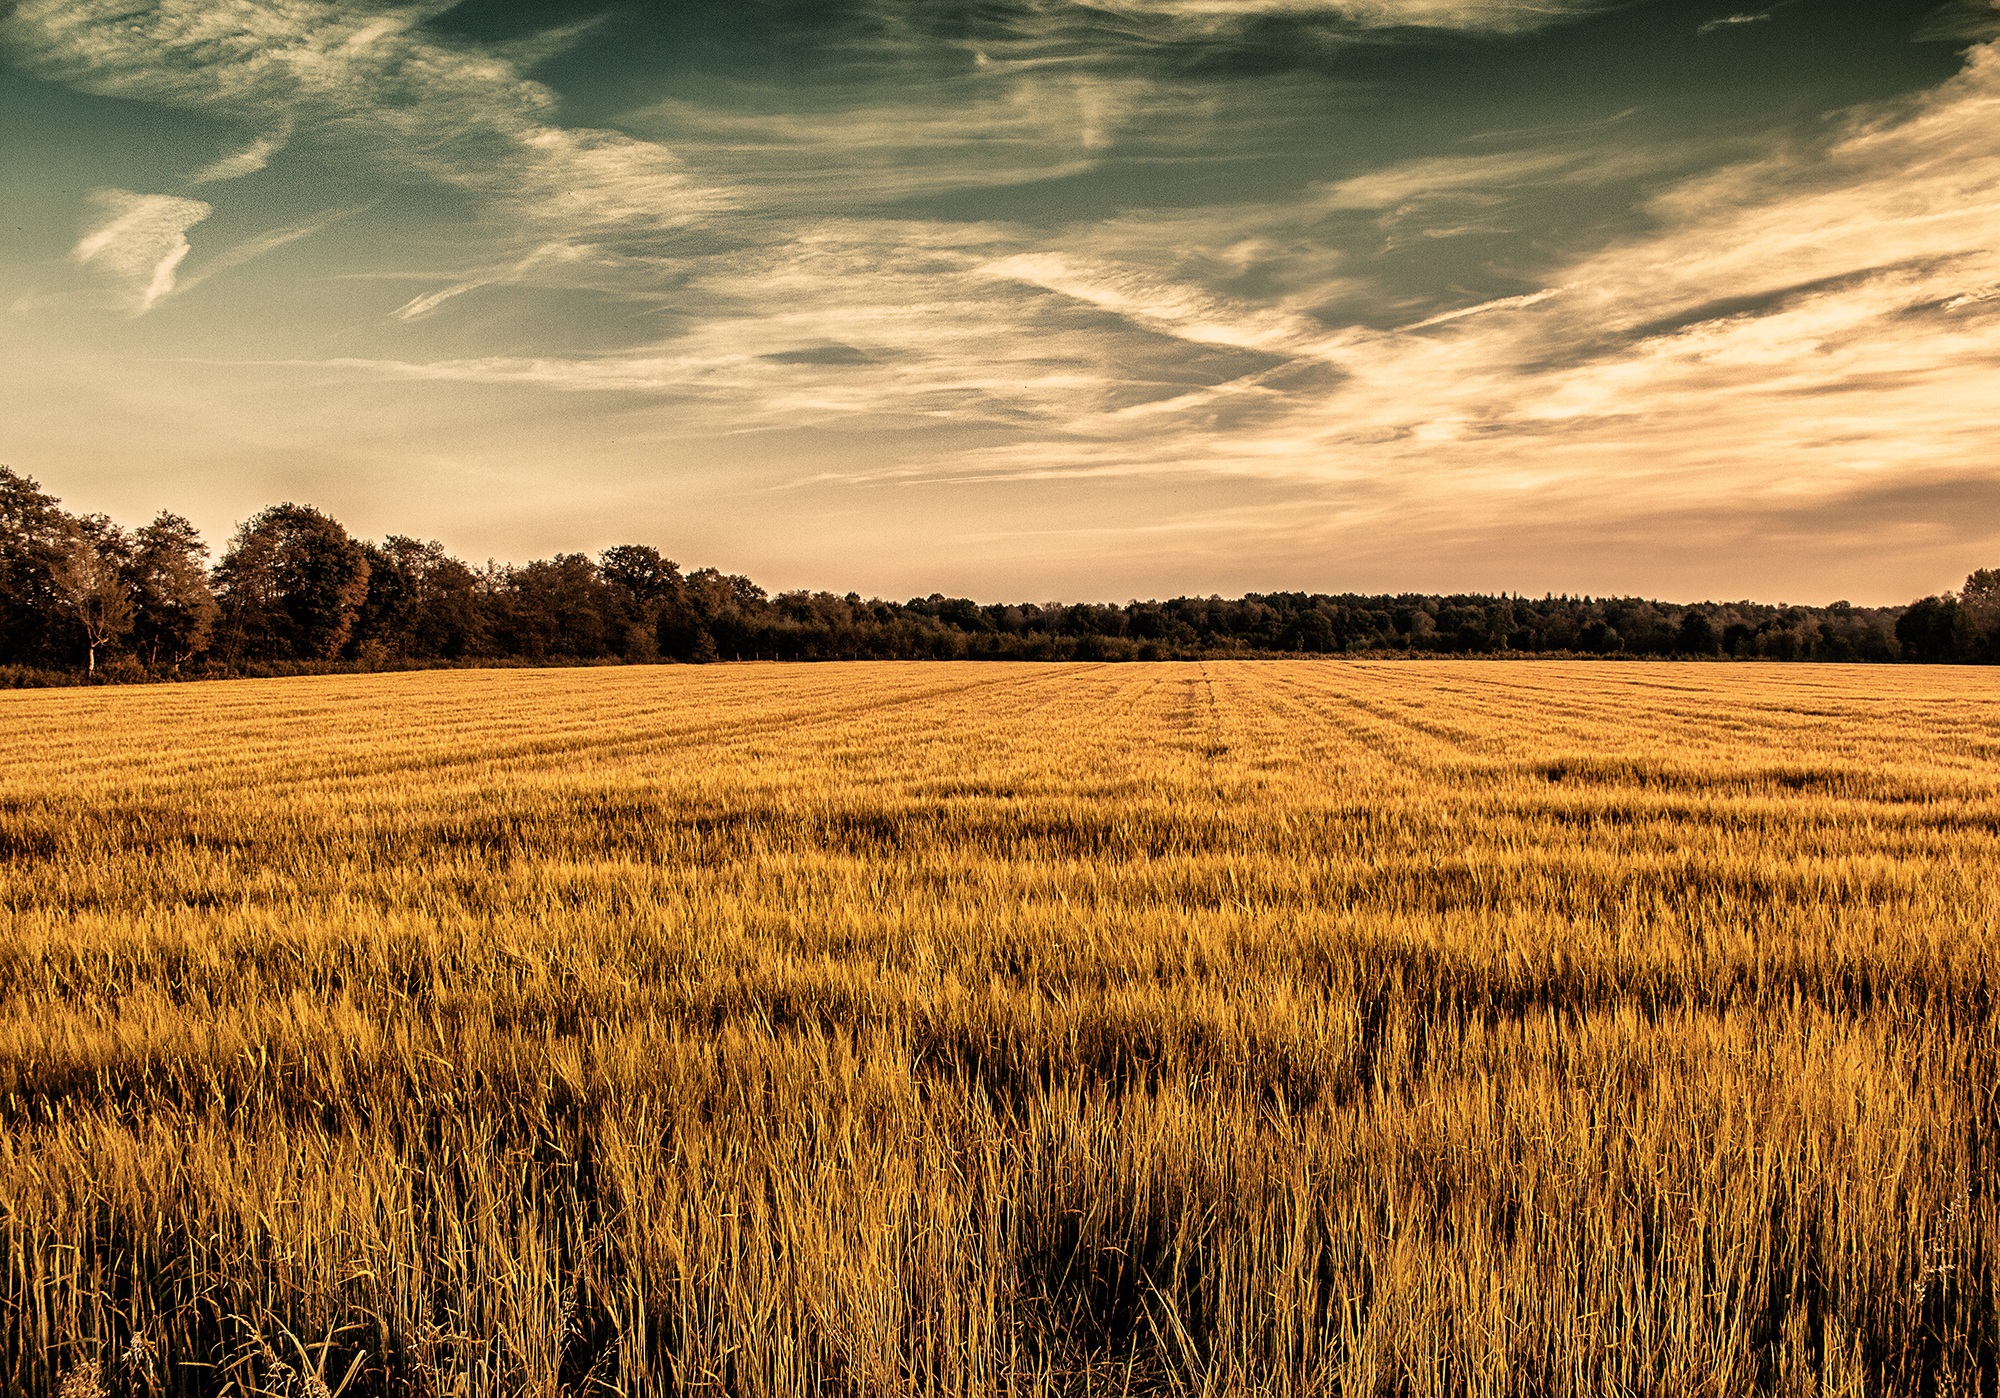
landscape, tree, nature, grass, horizon, marsh, cloud, plant, sky, sunrise, sunset, field, meadow, prairie, sunlight, morning, dawn, dusk, evening, orange, autumn, yellow, agriculture, savanna, plain, spike, trees, grassland, wetland, cornfield, cereals, quiet, habitat, ecosystem, steppe, rural area, natural environment, atmospheric phenomenon, grass family